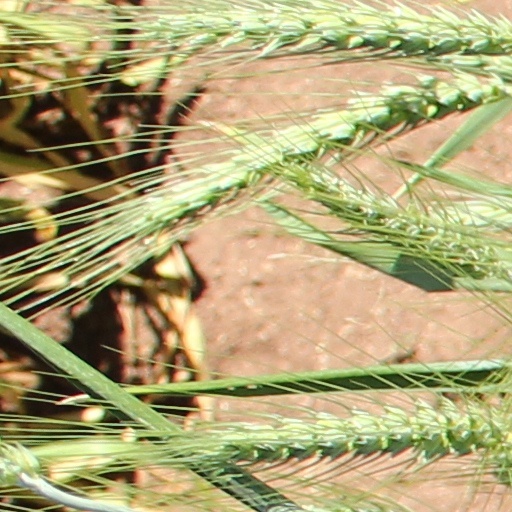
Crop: wheat